Strofades

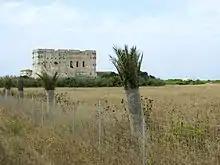
The monastery on Strofades island

Strofades (also called Strofadia, , or Stromphides) is a group of two small Greek islands in the Ionian Islands. They lie about south-southeast of the island of Zakynthos. Administratively they are part of the Municipality of Zakynthos. The larger island, Stamfani, has an old fortress/monastery built in 1241. The smaller is Arpia. Both are sparsely vegetated and rocky.